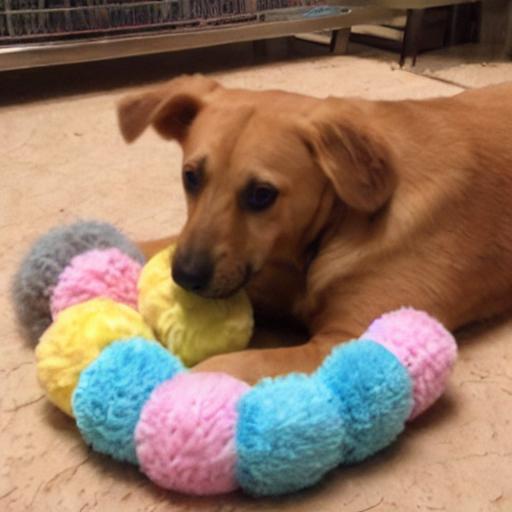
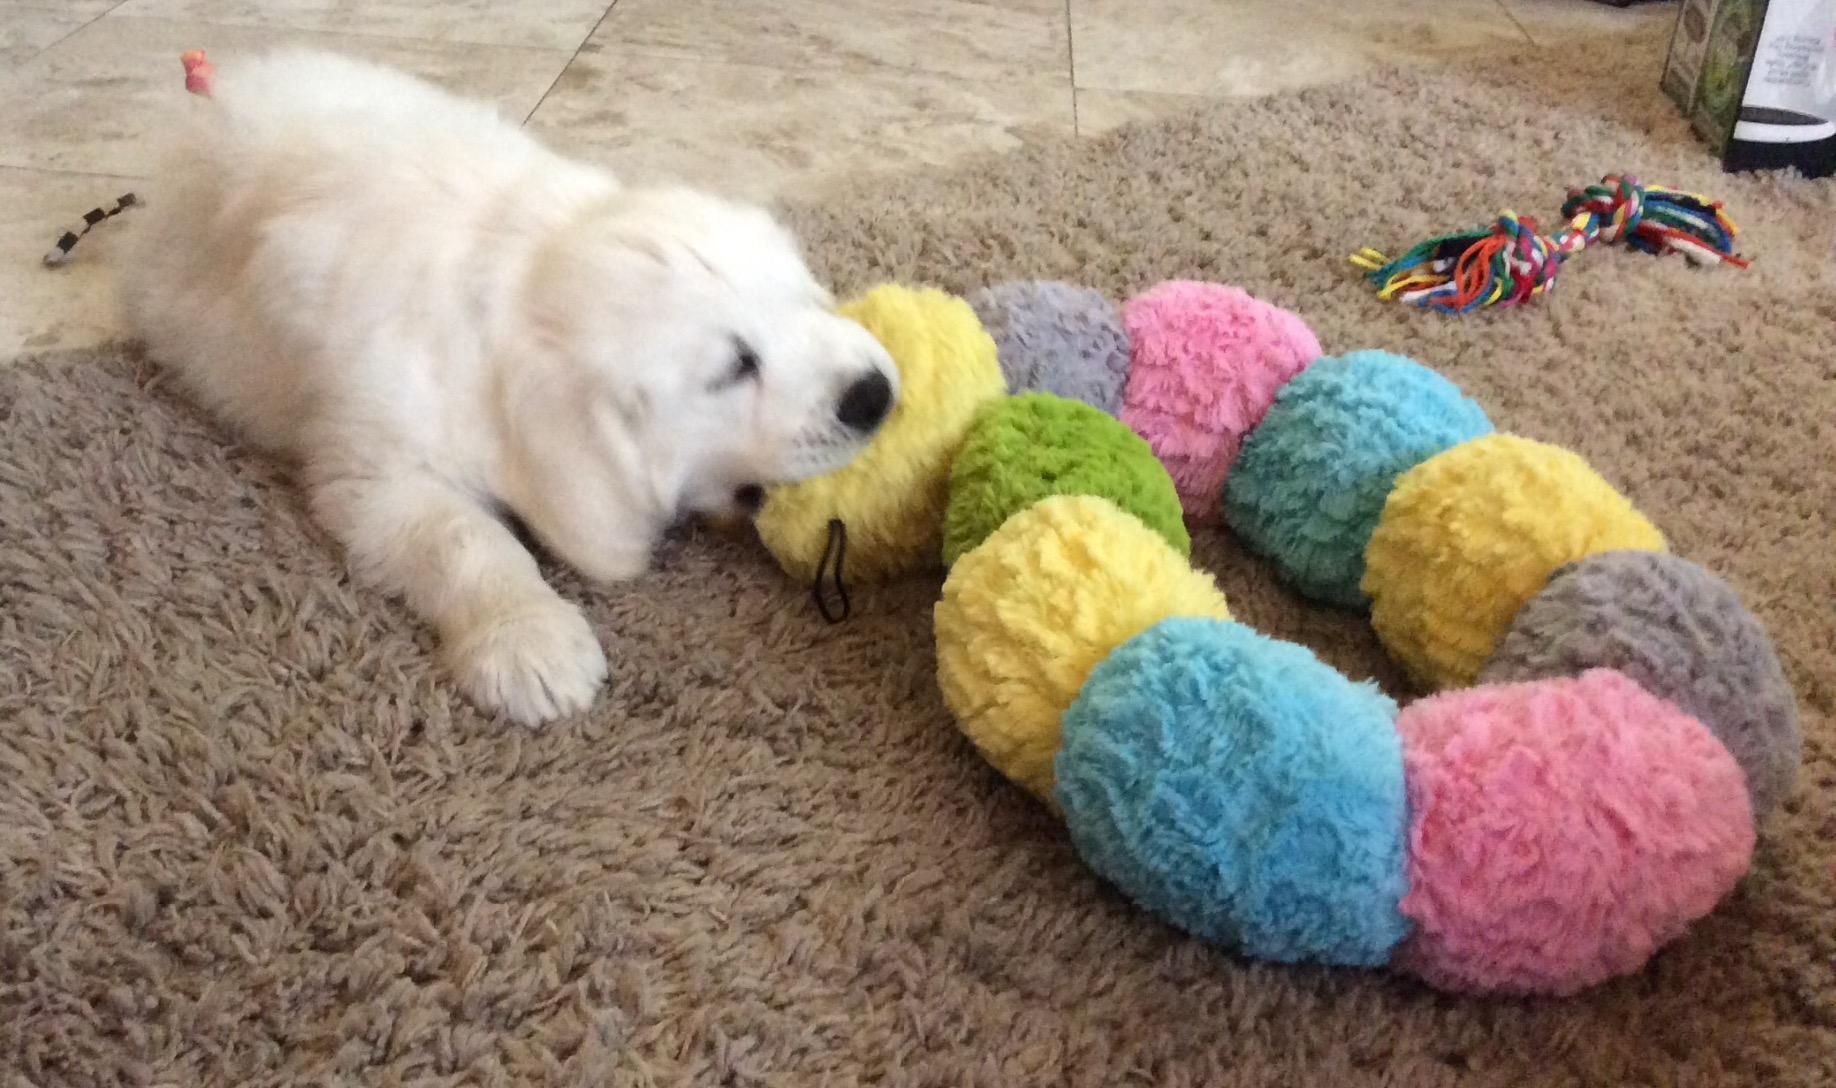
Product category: items_toy
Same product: no